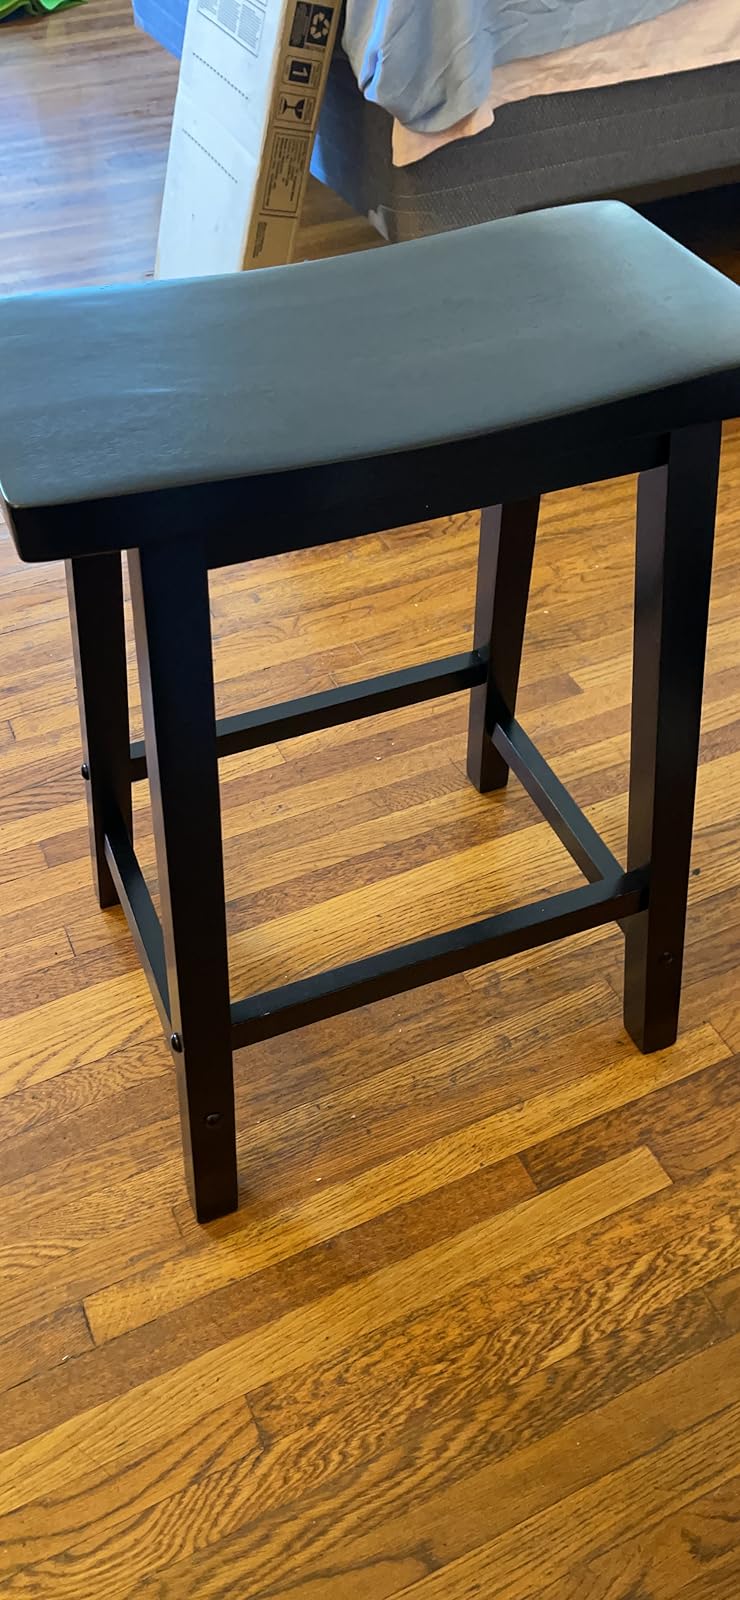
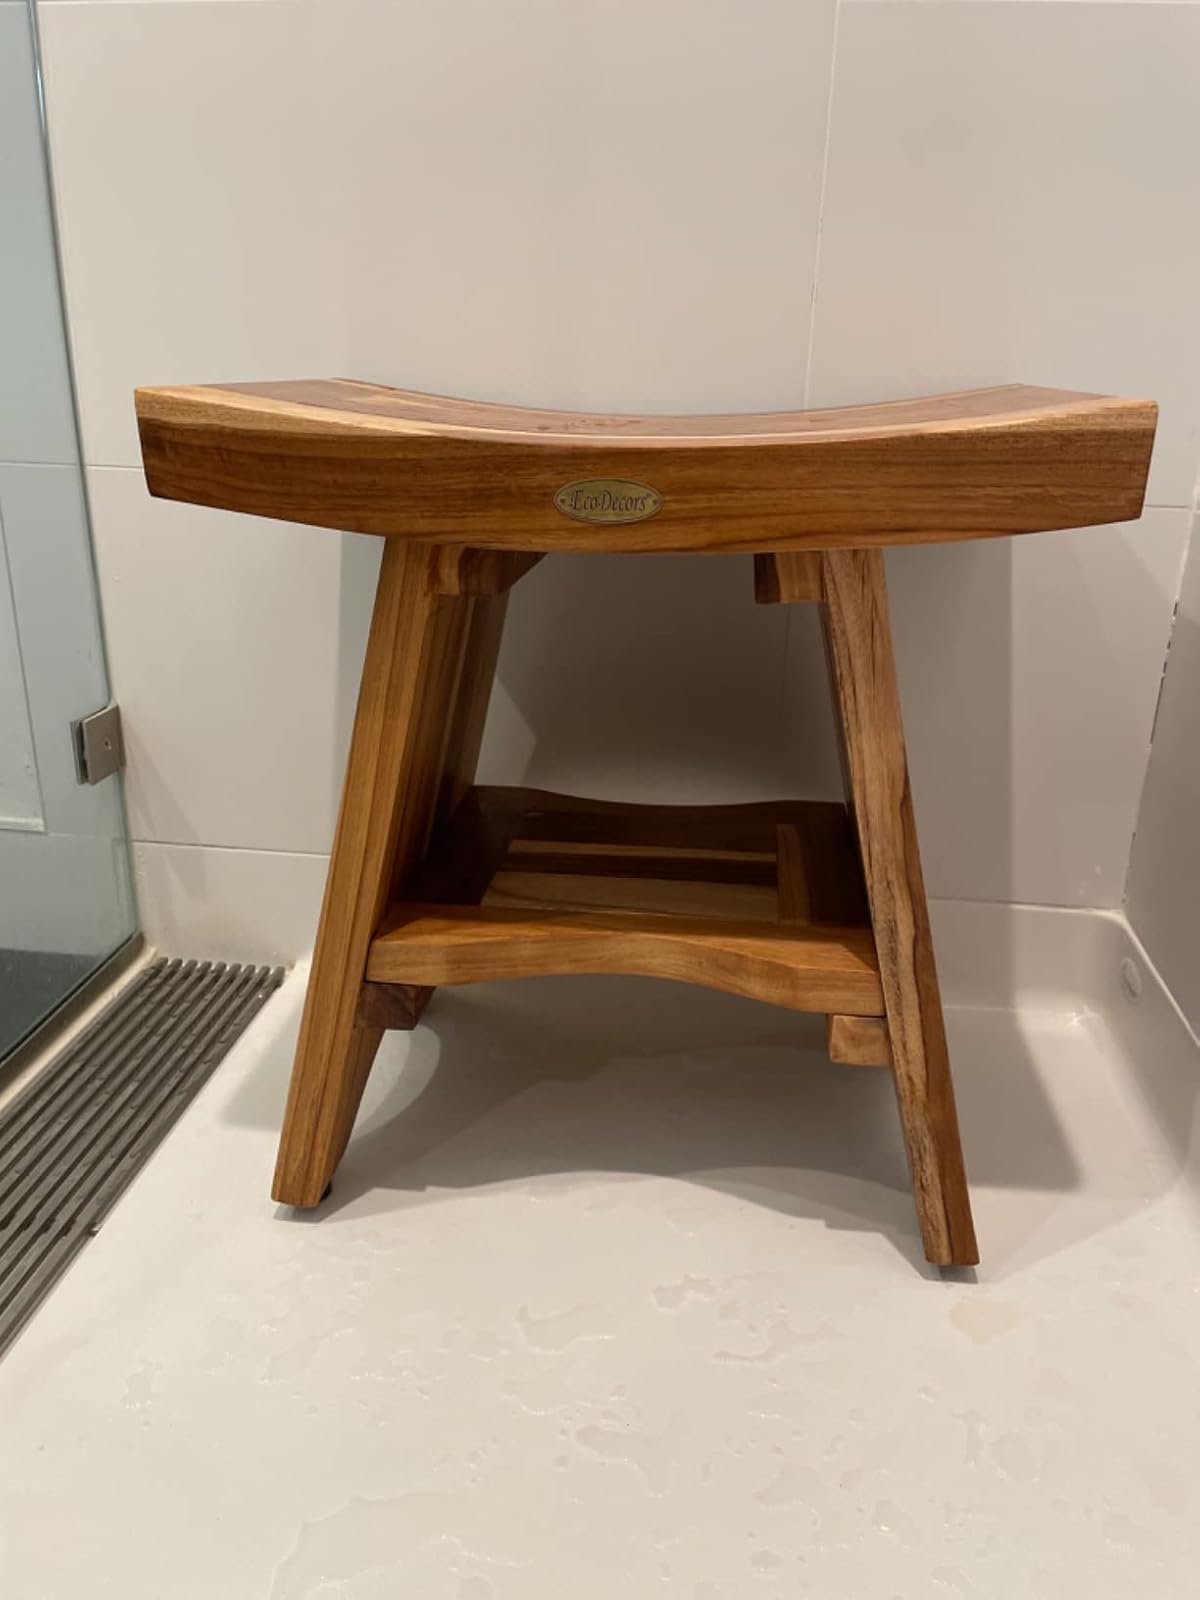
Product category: stool
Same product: no